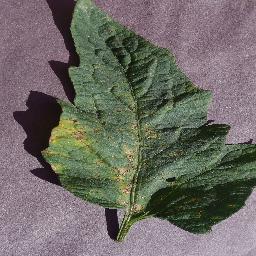
Label: Tomato___Target_Spot